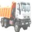
Label: truck